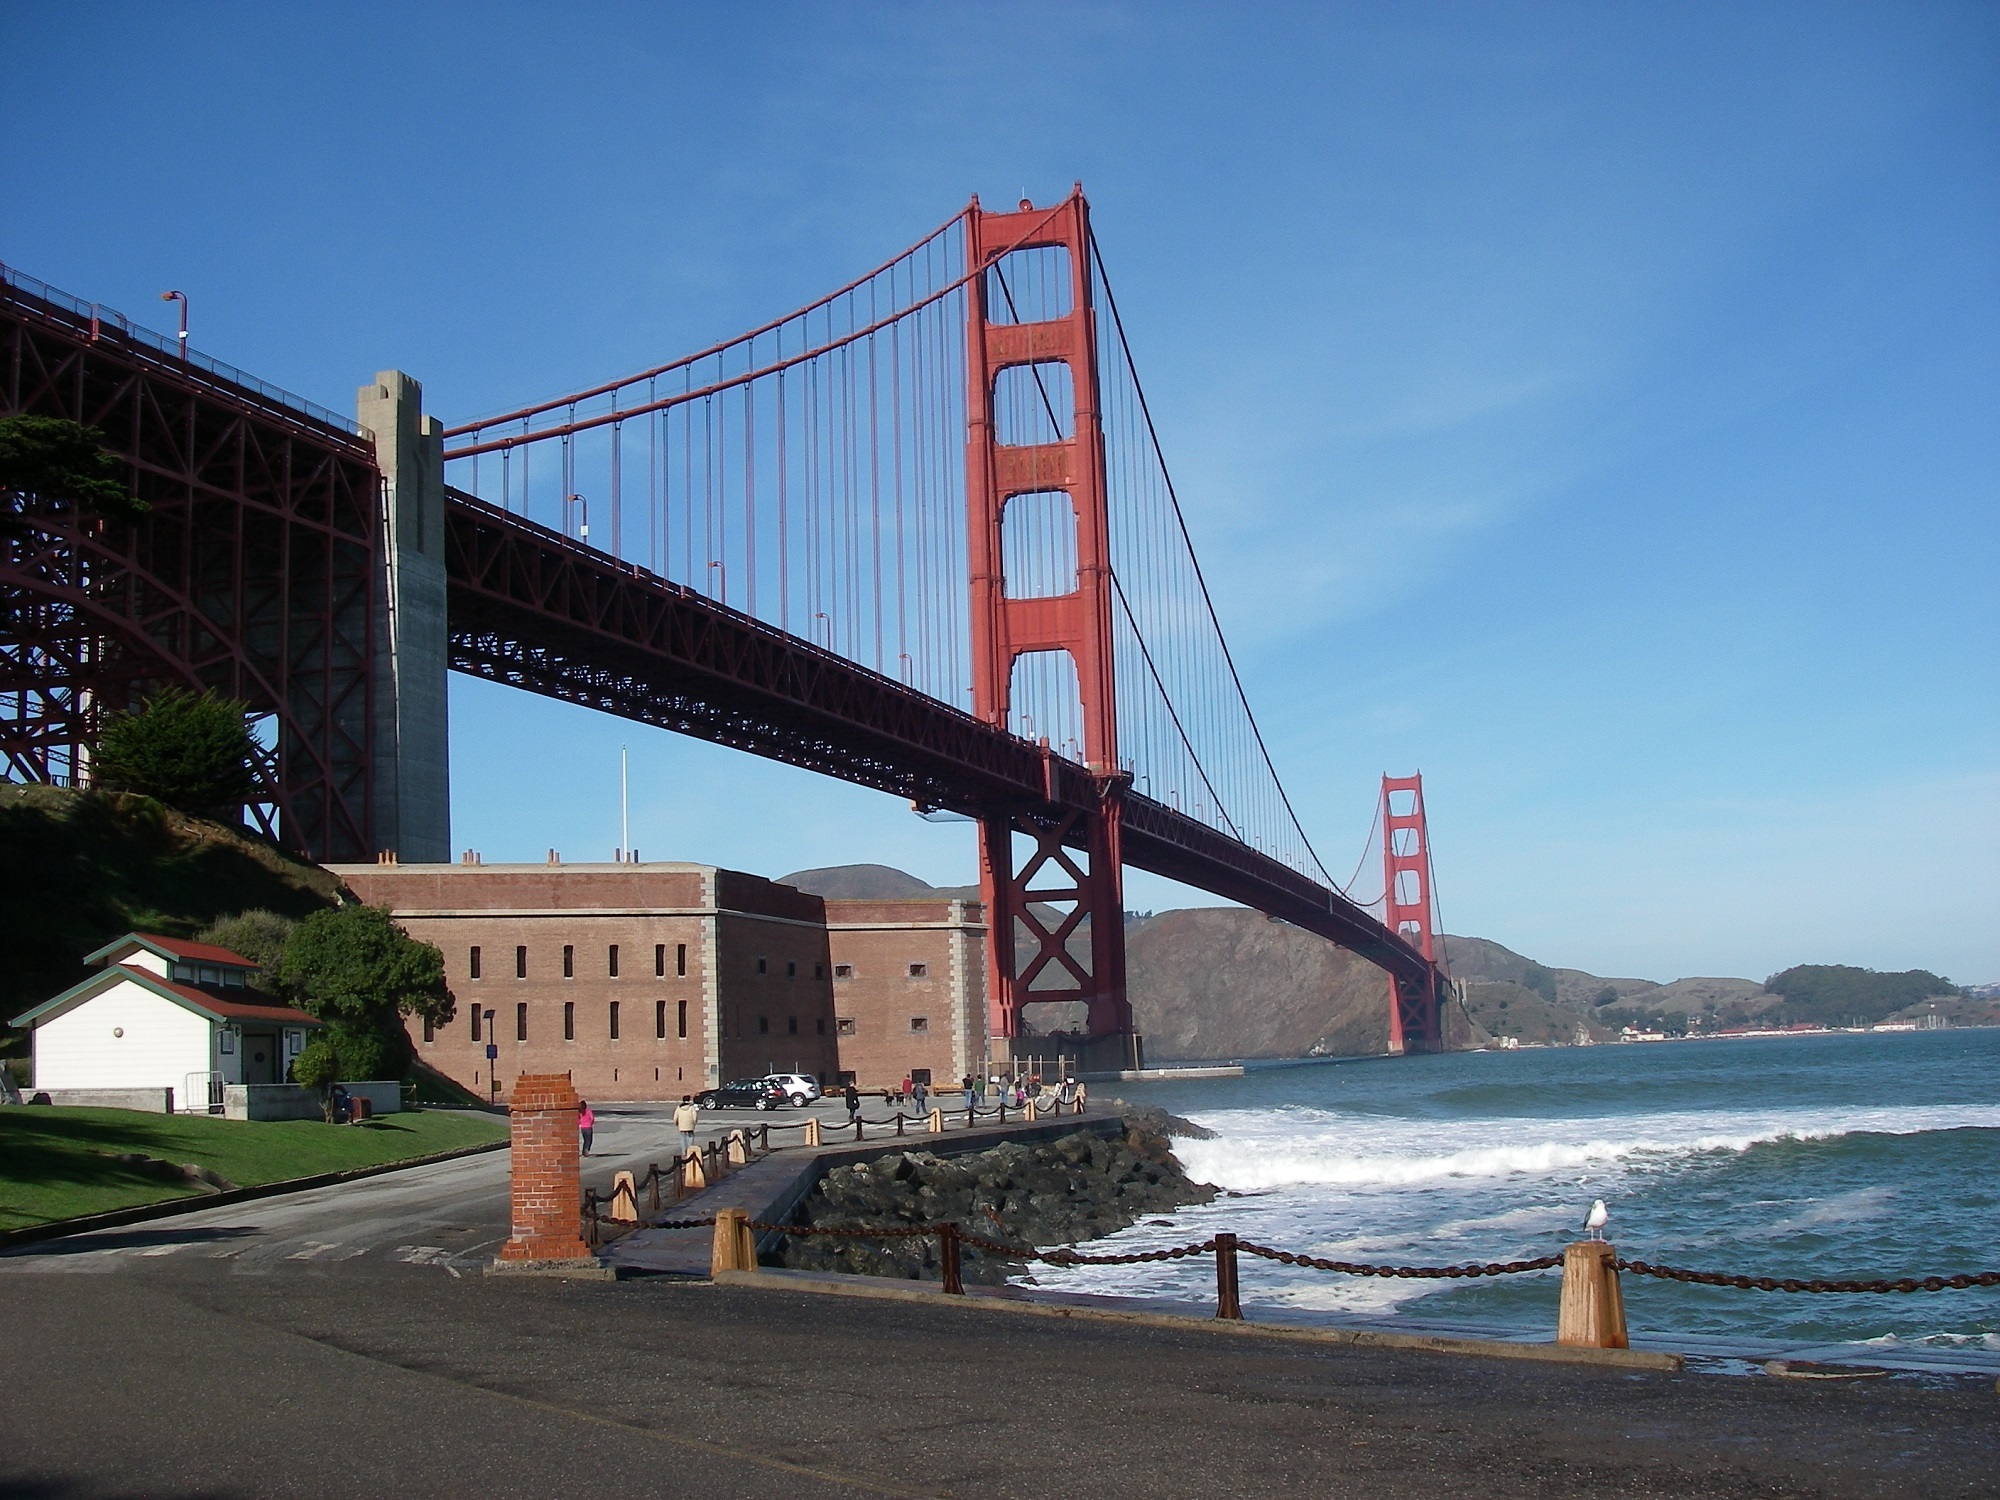
sea, coast, architecture, bridge, vacation, military, vehicle, usa, landmark, exterior, historic, tourism, california, area, masonry, san francisco bay, fort point, golden gate national recreation, national historic site, seacoast fortification